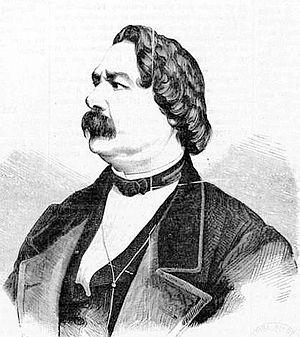
Errico Petrella est un compositeur d'opéras italien.